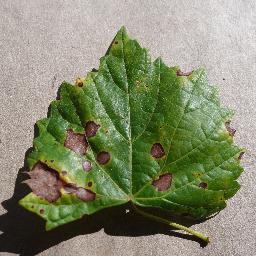
Label: Grape___Black_rot